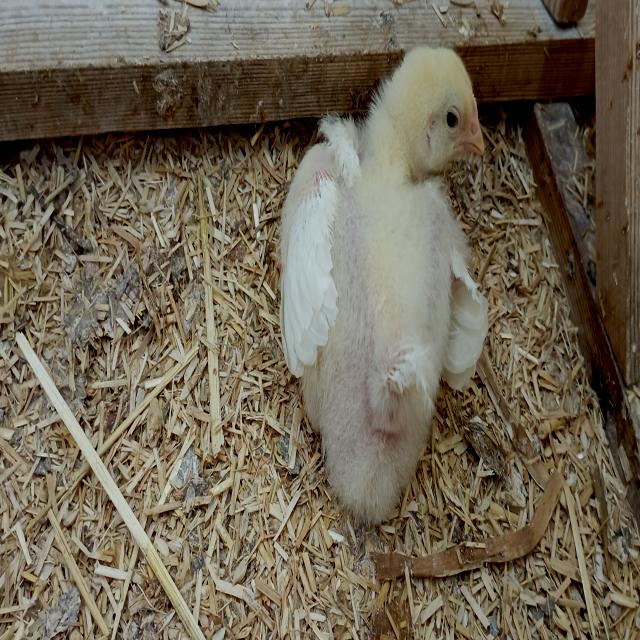
Weight: 371 g